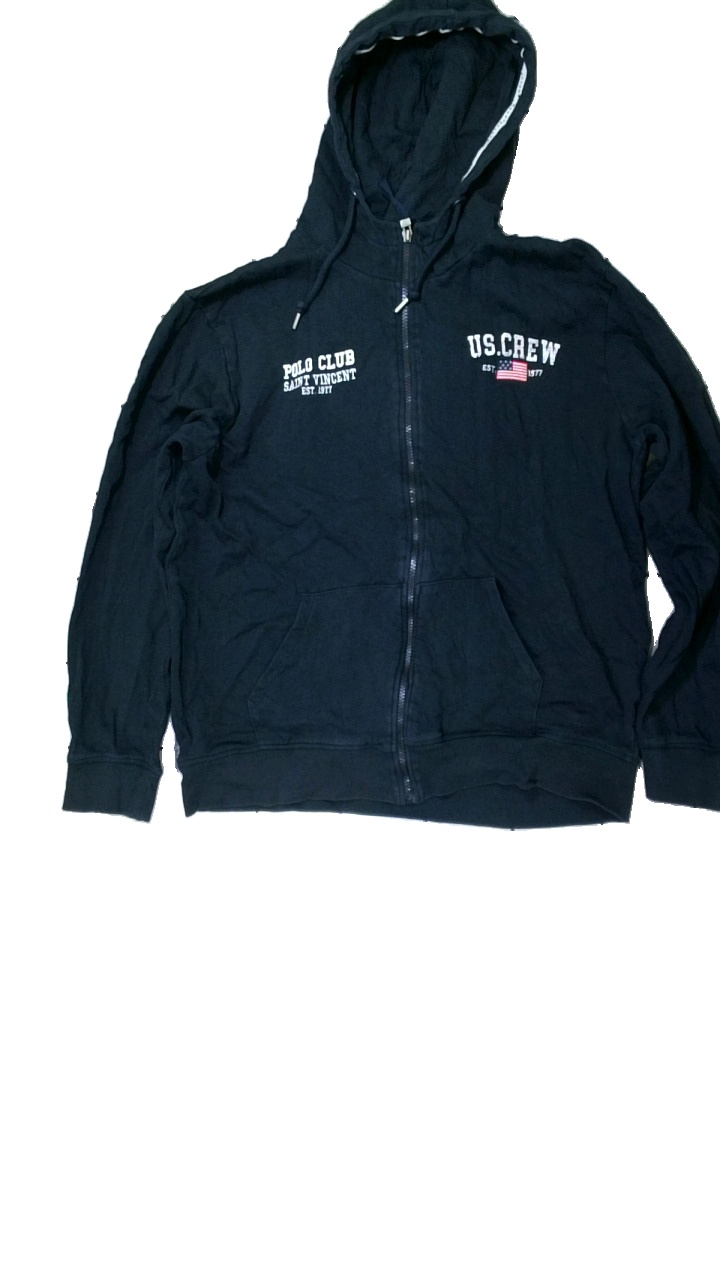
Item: Hoodie (Men)
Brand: Saint Vincent
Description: blå hoodie med dragkedja och logga fram, urtvättad
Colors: Blue, White
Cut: Regular
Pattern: Logo print
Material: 100% cotton
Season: All
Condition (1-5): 2
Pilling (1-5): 2
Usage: Export
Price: <50